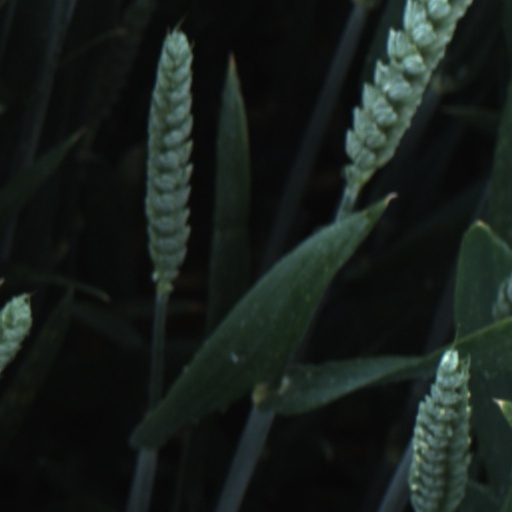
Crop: wheat